London Irish Rifles

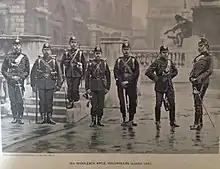
16th Middlesex Rifle Volunteers (London Irish), c1895

The London Irish Rifles was originally formed in 1859 during the Victorian Volunteer Movement and named 28th Middlesex (London Irish) Rifle Volunteer Corps. In 1880 it was renumbered the 16th Middlesex Rifle Volunteers.